Houston Stewart

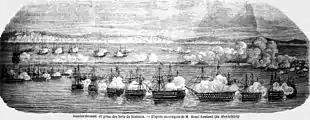
The bombardment of Kinburn during which Stewart commanded the British fleet

After serving briefly in the first-rate HMS "Royal William" at Portsmouth, Stewart was promoted to lieutenant on 1 August 1811 and served in the fifth-rate HMS "Alexandria" at Leith and then in the third-rate in which he took part in the blockade of Rochefort in Spring 1812. He transferred to the first-rate HMS "San Josef", flagship of the Commander-in-Chief, Channel Squadron, in May 1812 and to the first-rate HMS "Queen Charlotte", the next flagship of the Commander-in-Chief, Channel Fleet, in January 1813. He became acting commanding officer of the third-rate HMS "Clarence" off Brest in March 1814 and acting commanding officer of the sloop HMS "Podargus" off Finisterre in June 1814.